Marcus Satterfield

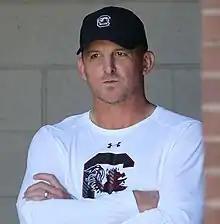
Satterfield in 2022

Marcus David Satterfield (born April 9, 1976) is an American football coach and former player. He is the tight ends coach at the University of Nebraska–Lincoln; he was previously the offensive coordinator for the 2023 season, and the first nine games of the 2024 season. Satterfield served as the head football coach at Tennessee Tech University from 2016 to 2017. He was the offensive coordinator at the University of Tennessee at Martin (2006–2008), the University of Tennessee at Chattanooga (2009–2012), and Temple University (2013–2014). He was an assistant coach at Richmond during the 2004 season and Western Carolina in 2005. Satterfield played college football at East Tennessee State University.